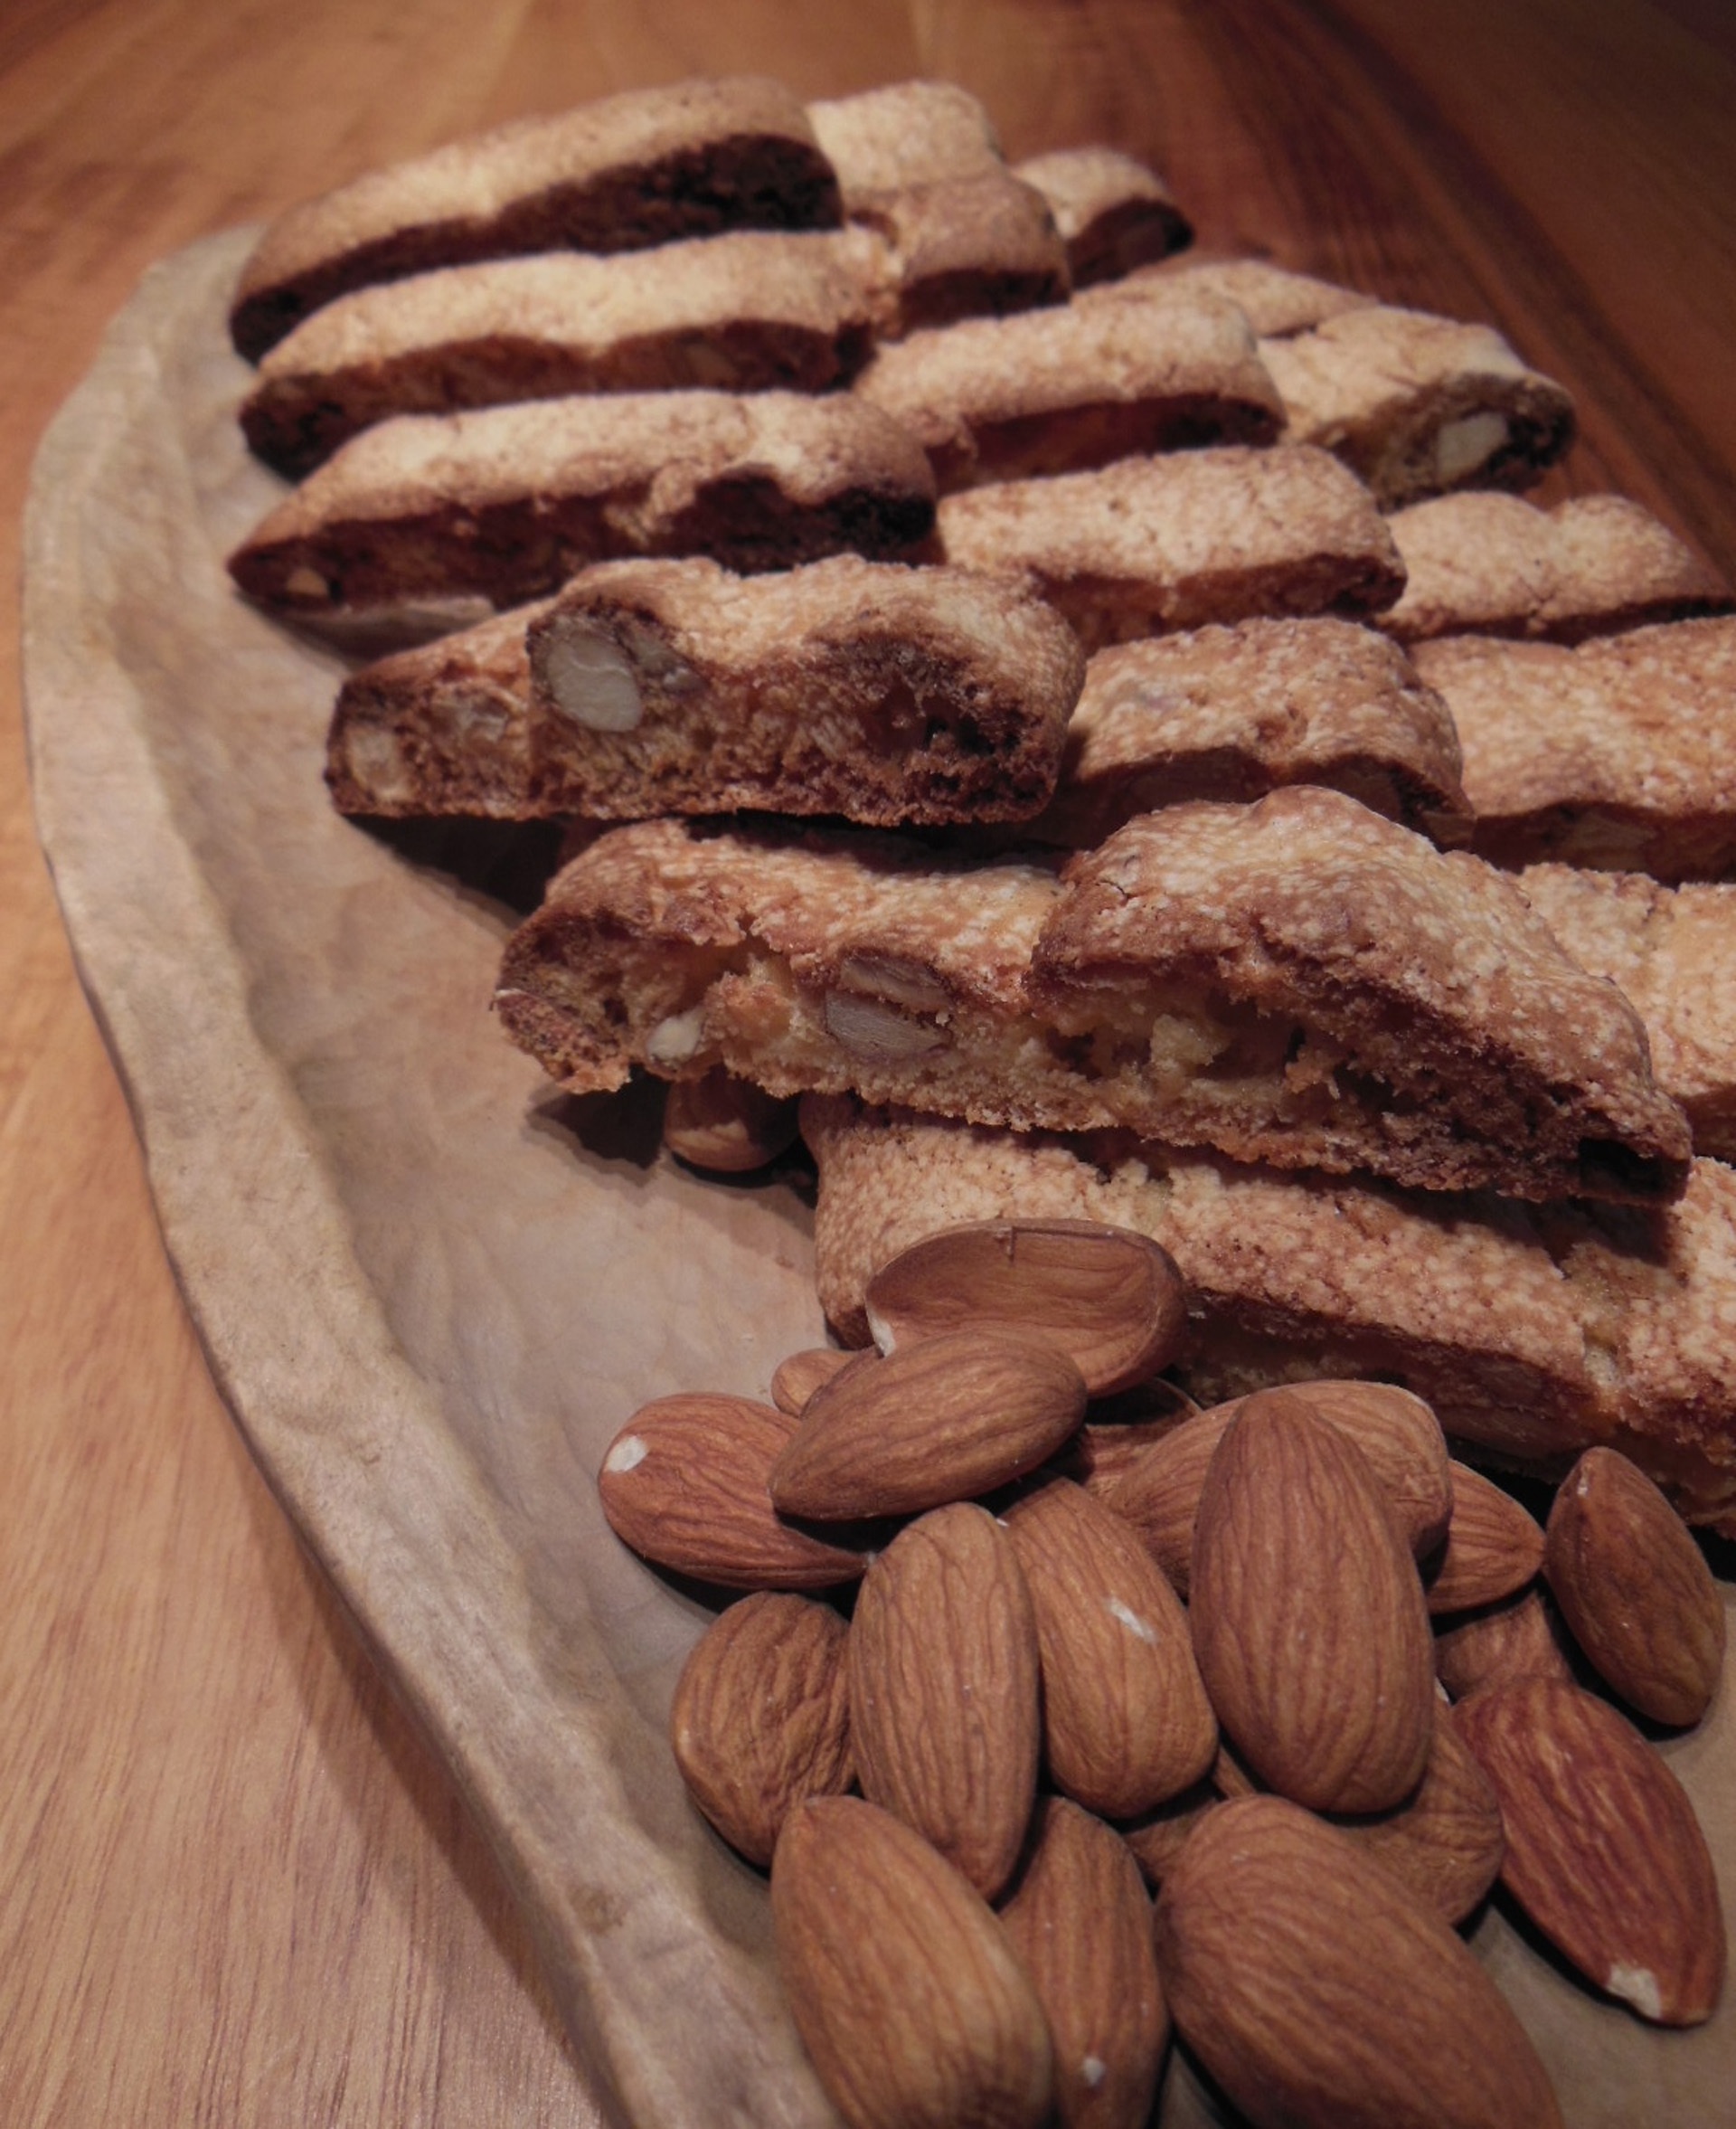
food, produce, nut, baking, dessert, eat, delicious, bake, nuts, almonds, baked goods, flavor, cantuccini, grass family, snack food, nuts seeds